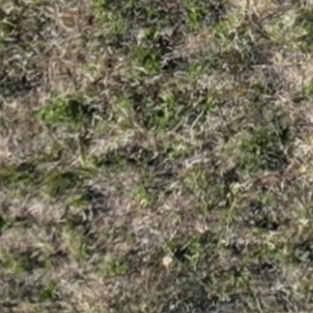
Month: july